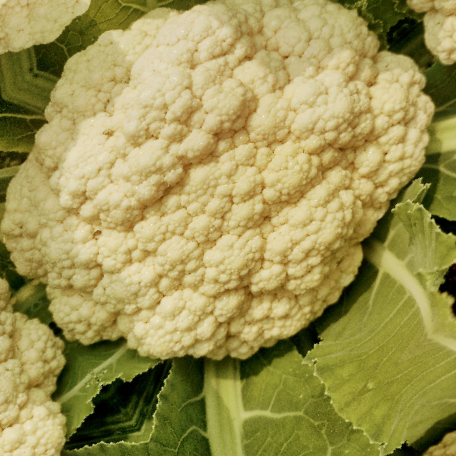
Label: Disease Free